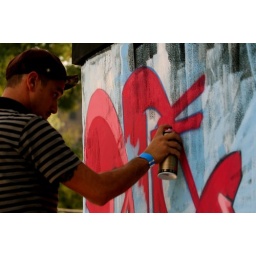
the monument is coming to life: visitors leaving messages, relaxing in seats, admiring the masterpieces of the street artists